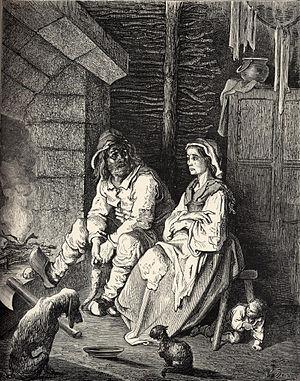
Le Petit Poucet est un conte appartenant à la tradition orale, retranscrit et transformé par Charles Perrault en France et paru dans Les Contes de ma mère l'Oye, en 1697. C'est également le nom du personnage principal de ce conte.